Northern Central Railway

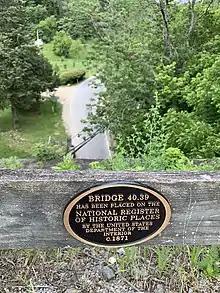
NCR Trail Bridge 40.39 Plaque

In 1968, the PRR merged with the New York Central railroad, to form the Penn Central (PC). The Penn Central filed for bankruptcy protection in 1970. It operated under court supervision until 1976, when its lines were transferred to Conrail under the Railroad Revitalization and Regulatory Reform Act.